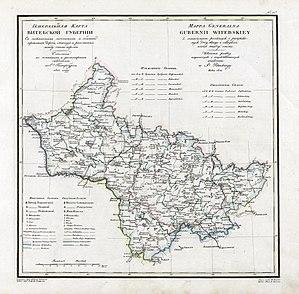
Le gouvernement de Vitebsk est une division administrative de l’Empire russe, puis de la R.S.F.S.R., faisant partie de la région du nord-ouest et avec pour capitale la ville de Vitebsk. Créé en 1802 le gouvernement exista jusqu’en 1924.